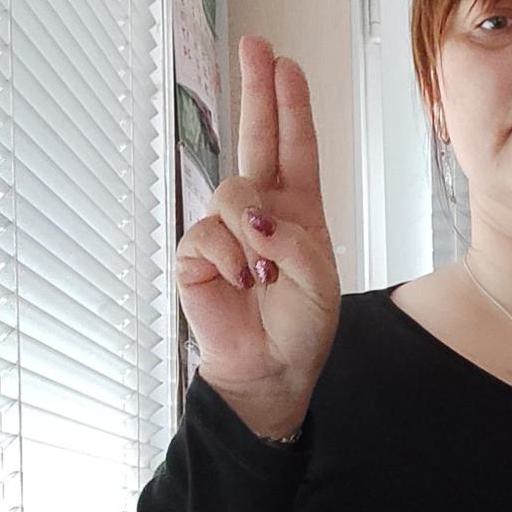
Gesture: two_up